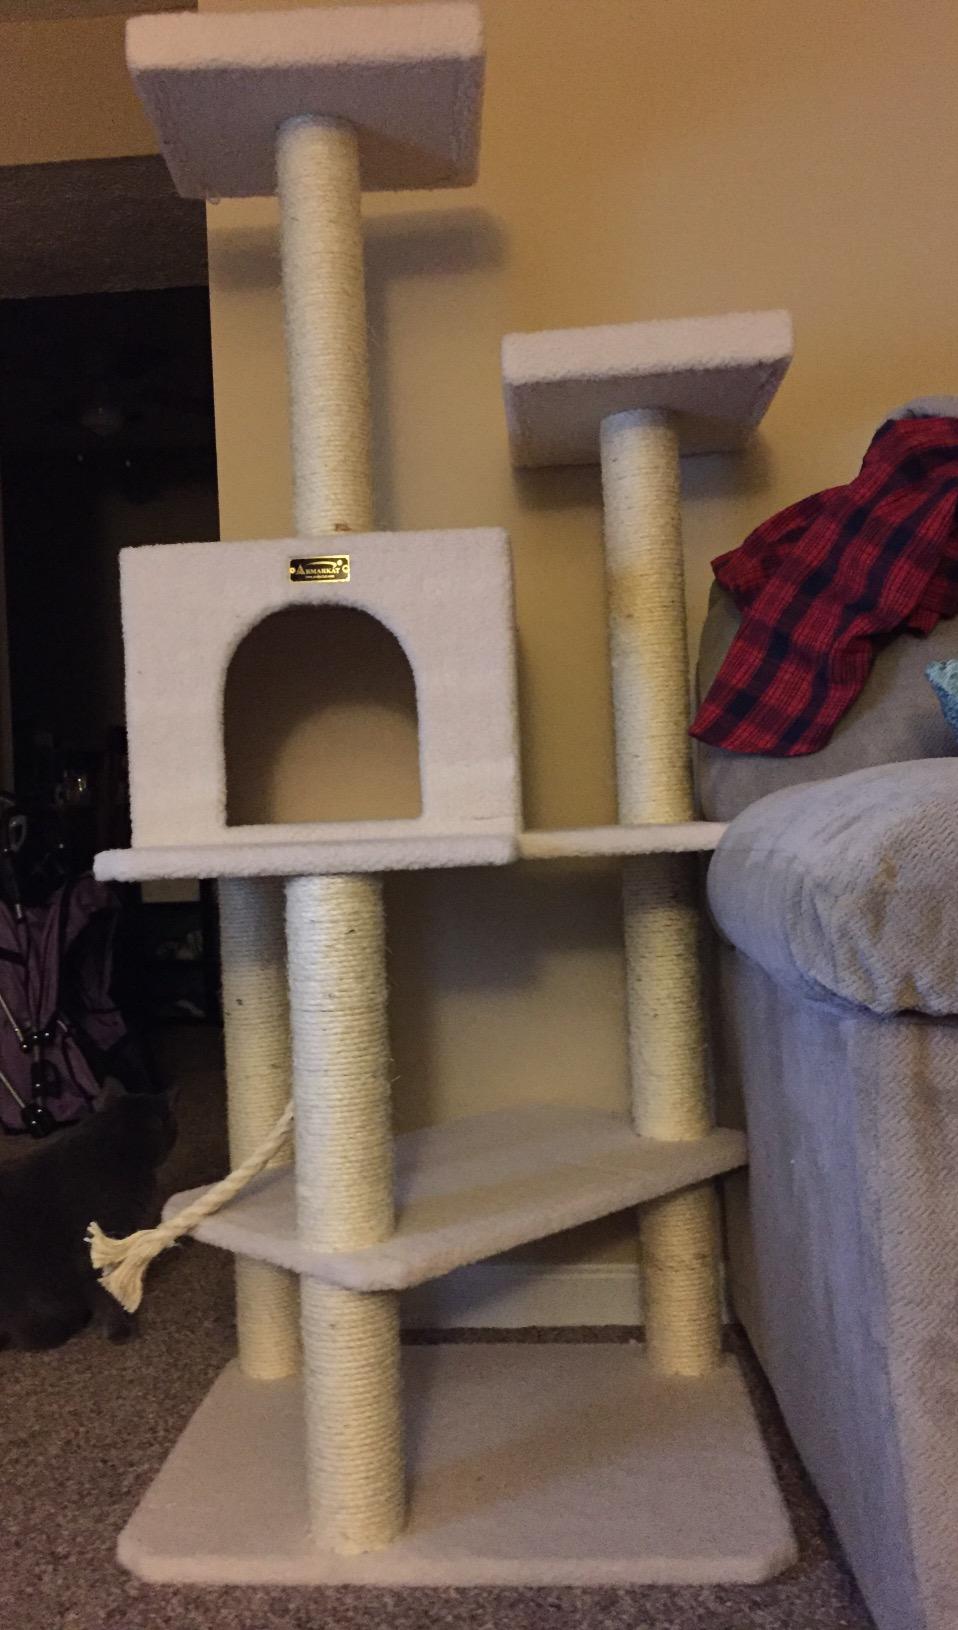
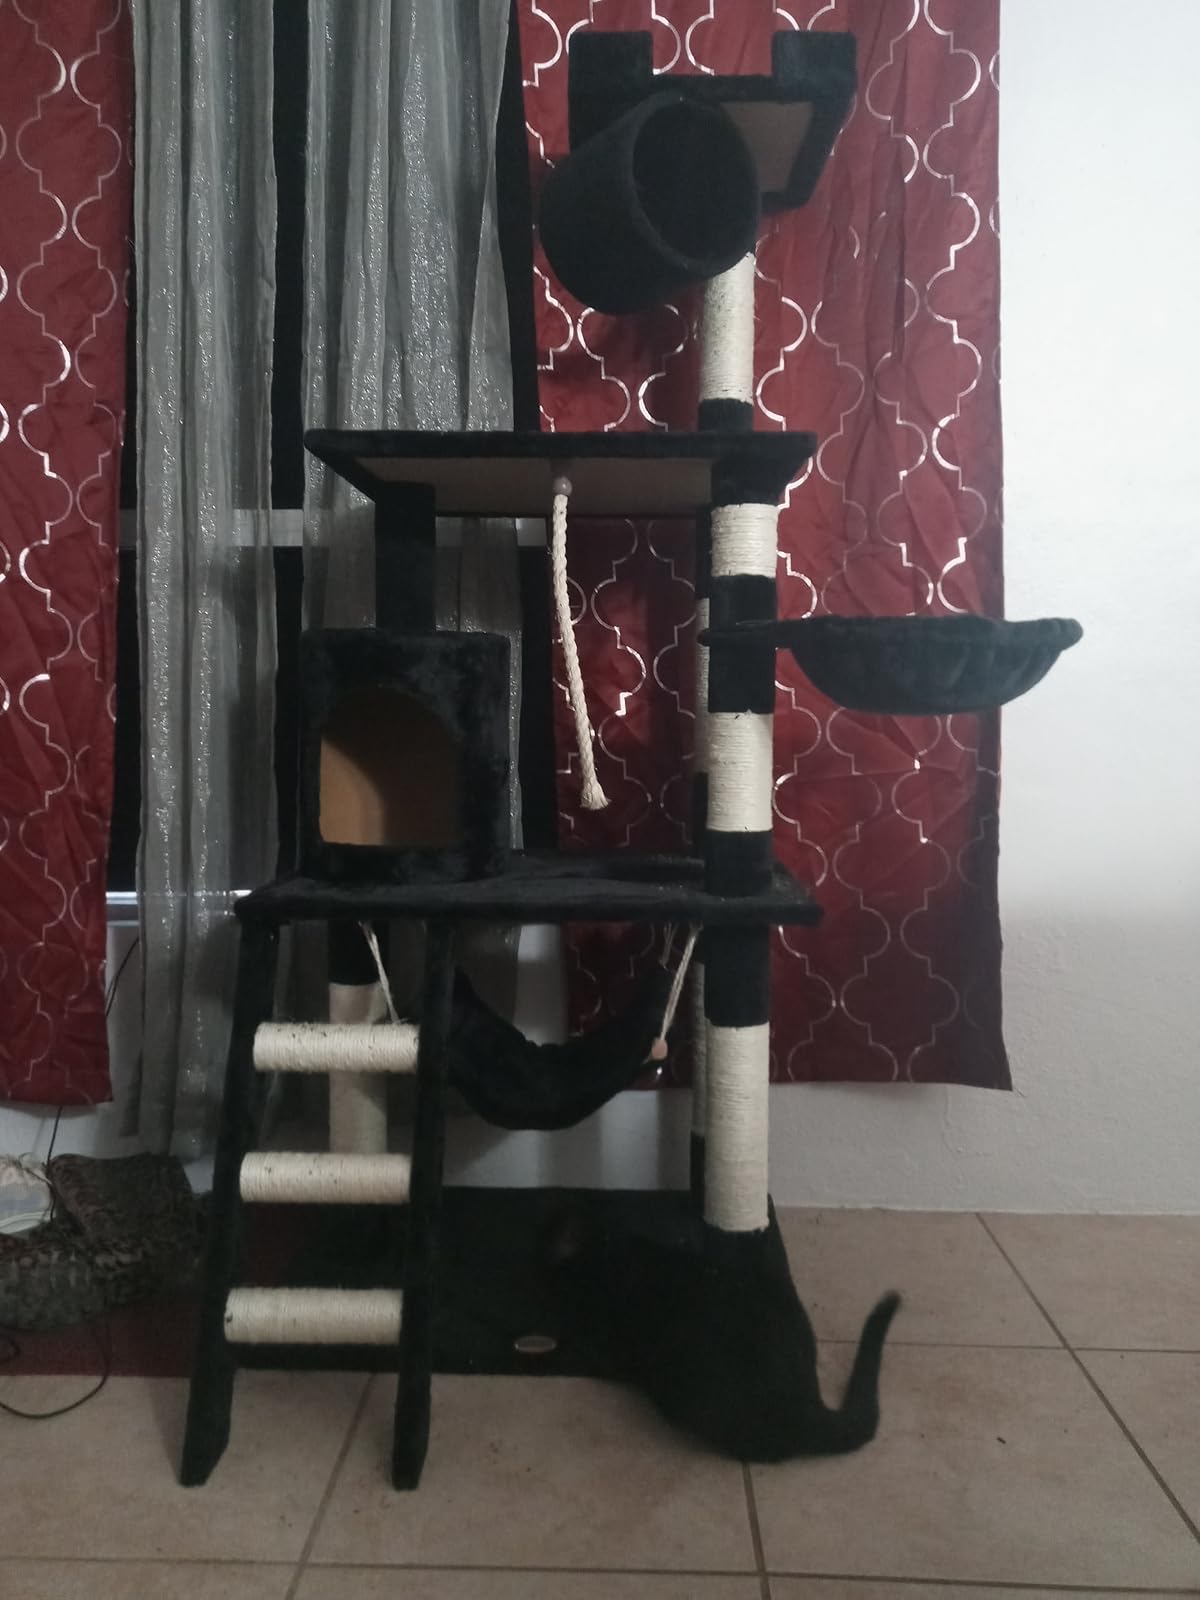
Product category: items_cat tree
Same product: no